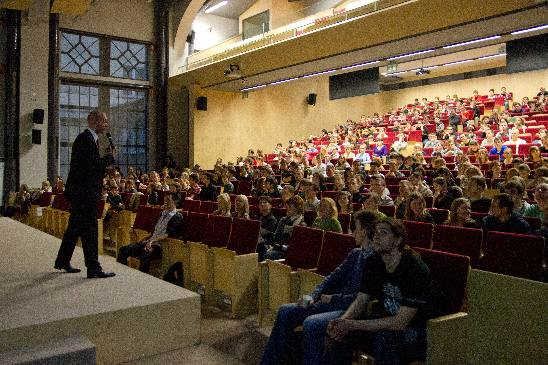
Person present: Yes